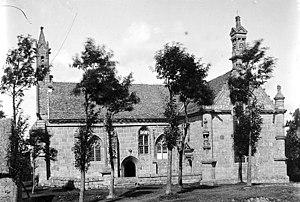
La chapelle de Kerfons-en-Kerfaouës à Ploubezre, photographiée par Félix Martin-Sabon
Ploubezre est une commune française située dans le département des Côtes-d'Armor, en région Bretagne.
Cet article recense une partie des monuments historiques des Côtes-d'Armor, en France.
Cet article recense les monuments historiques français classés en 1910.